Vexillatio

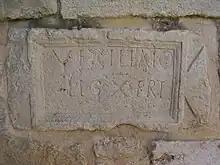
Inscription from Abu Ghosh in Israel mentioning a vexillatio of the Xth Roman Legion, Fretensis

The Roman emperors from the time of Augustus had at their disposal units in Italy and in the city of Rome. Over time these units would increase. Augustus created the praetorians who at the time of Domitianus constituted a force of ten cohorts, each of 1000 men strength on paper and who supplied a disputed number of horsemen. Traianus created the Imperial horseguards, the Equites Singulares Augusti, formed from his proconsular horseguard he had when he was the legate of Germania Inferior of about 1000 horsemen. Septimius made many changes in the Roman military. He doubled the number of the horseguards to 2000 horsemen. He filled the ranks of the Praetorians with provincial soldiers. He levied a new legion, Legio II Parthica, and for the first time in Roman history stationed it on the outskirts of Rome, making it more clear that the Roman emperor was a military dictator. Whenever the emperor went on campaign these guards units stationed in the city of Rome would accompany him. Added to these came the vexillationes of the border legions.